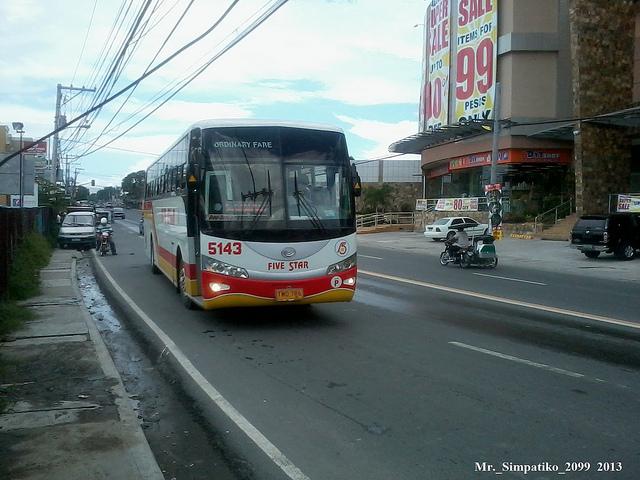
A city buss driving down a quiet street.